Generation of the '30s

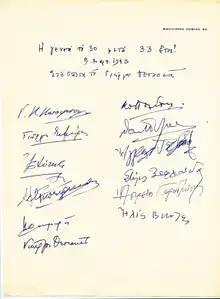
Signatures of prominent Greek authors of the Generation of the '30s. From a dinner party at the house of Yorgos Theotokas in Athens in 1963.

The Generation of the '30s and their introduction of Demotic Greek gave rise to the Modern Greek language that is spoken today. Without the influences from the Generation of the '30s, the modernism found in the Greek language and literature would not have been present today. Most importantly, the elements of modernism that are found in art today are often cited to be influenced from Greek art. For example, the art of the Archaic period in Greece features a lot of abstract and geometric artwork. It is very similar to later artistic styles such as cubism, surrealism, expressionism. These movements are often cited to have gained inspiration from the artwork of Engonopoulos.